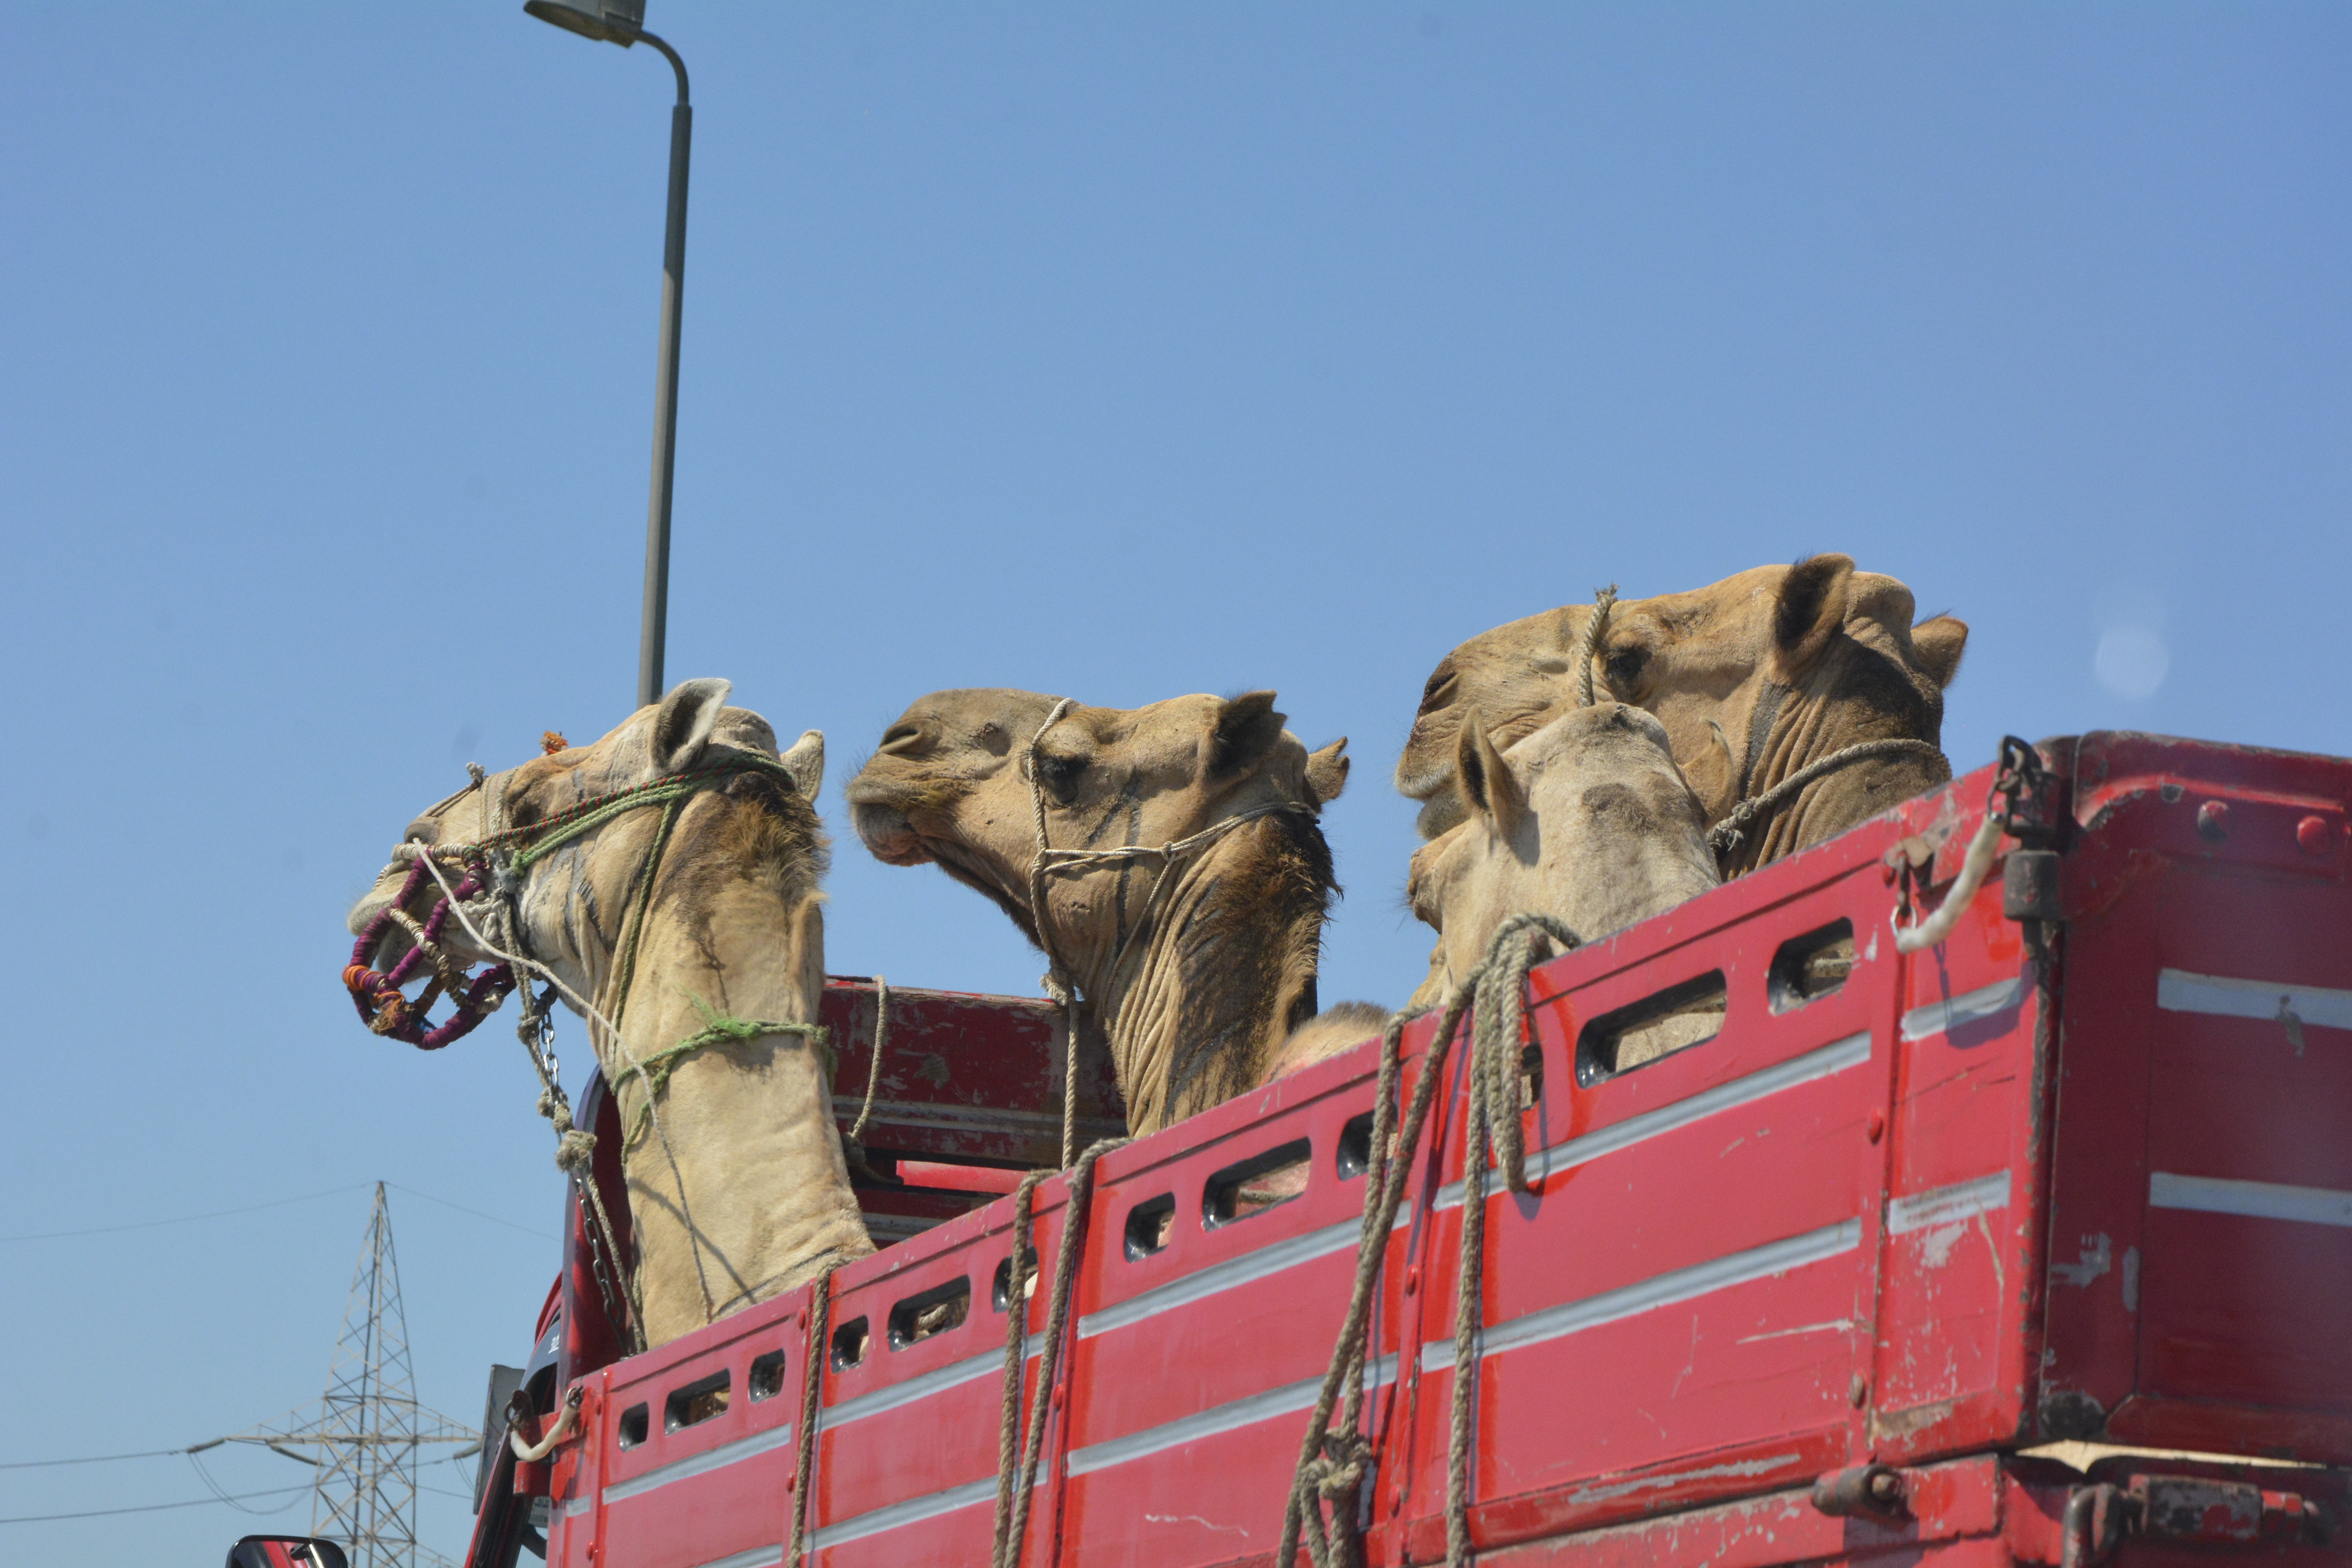
people, travel, camel, vehicle, landmark, tourism, old man, egypt, humanity, camels, civilization, cairo, arabic man, omar youssef